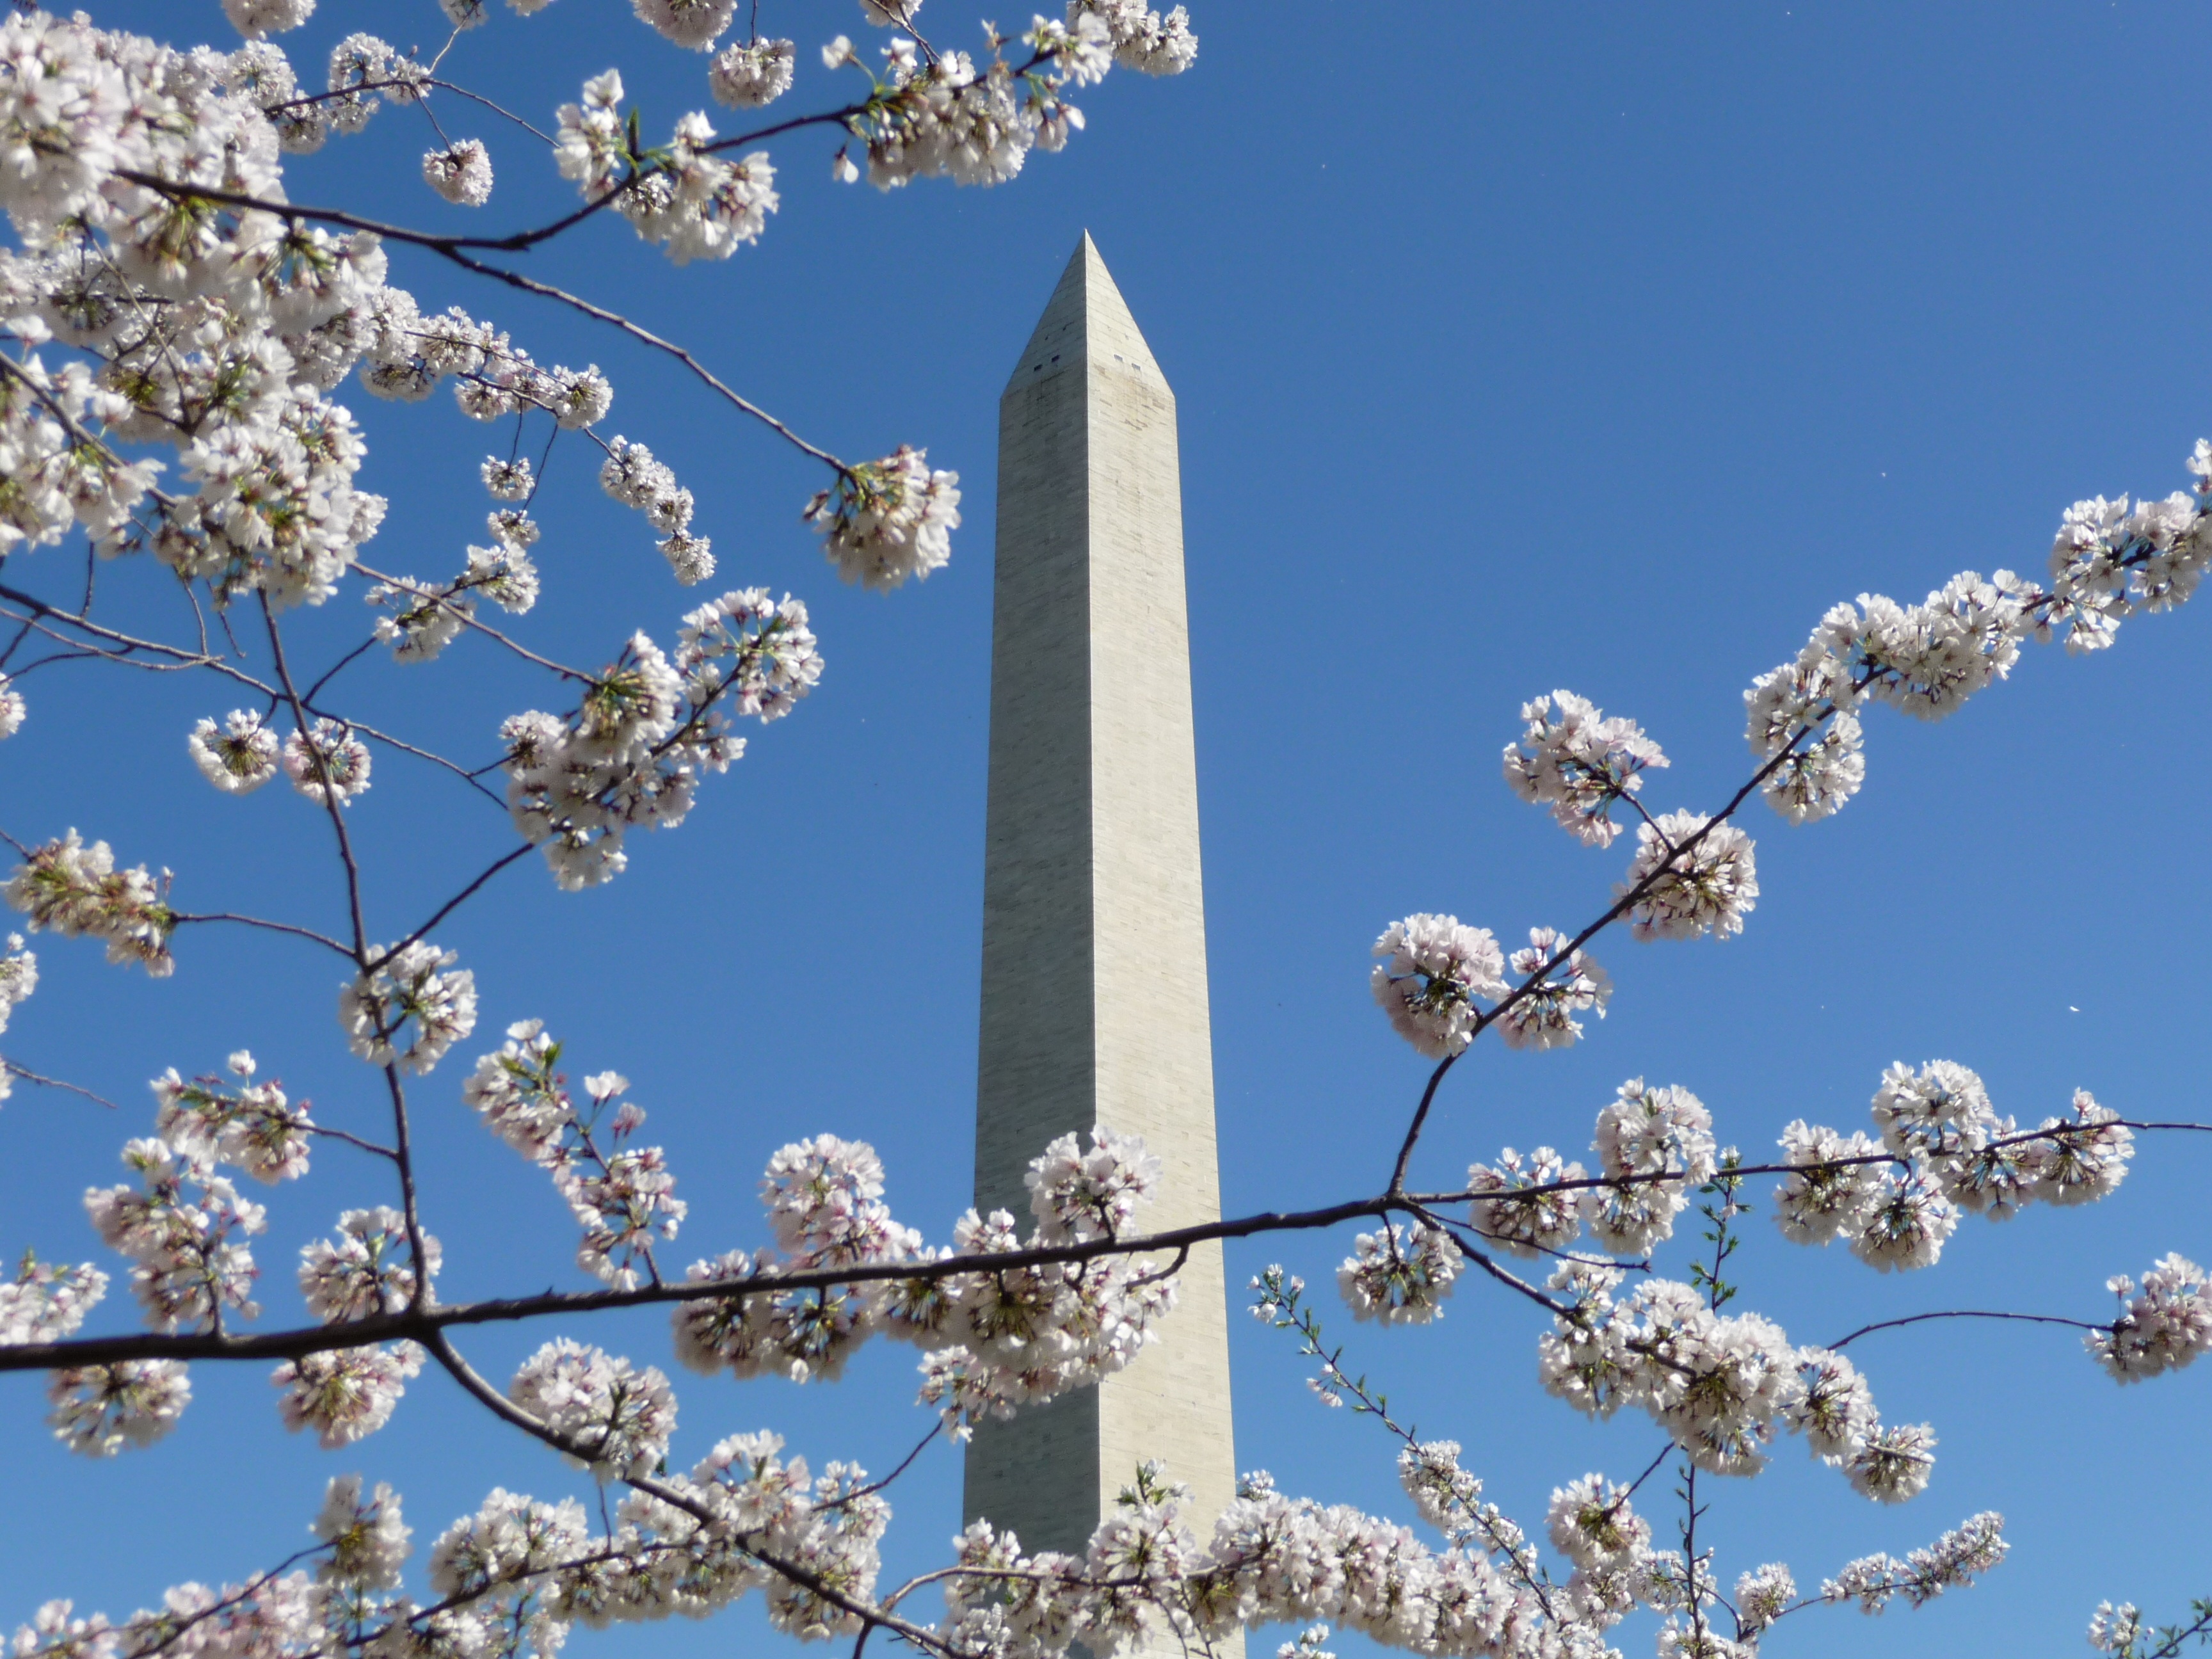
branch, blossom, winter, plant, flower, frost, monument, spring, produce, flora, cherry blossom, twig, washington, freezing, flowering plant